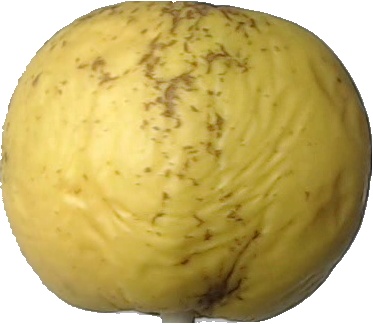
Label: apple_golden_1